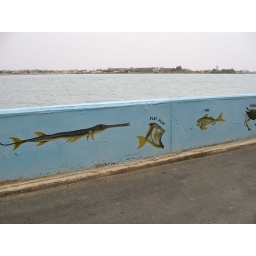
One of the walls in St. Louis had pictures of fish instead of birds.